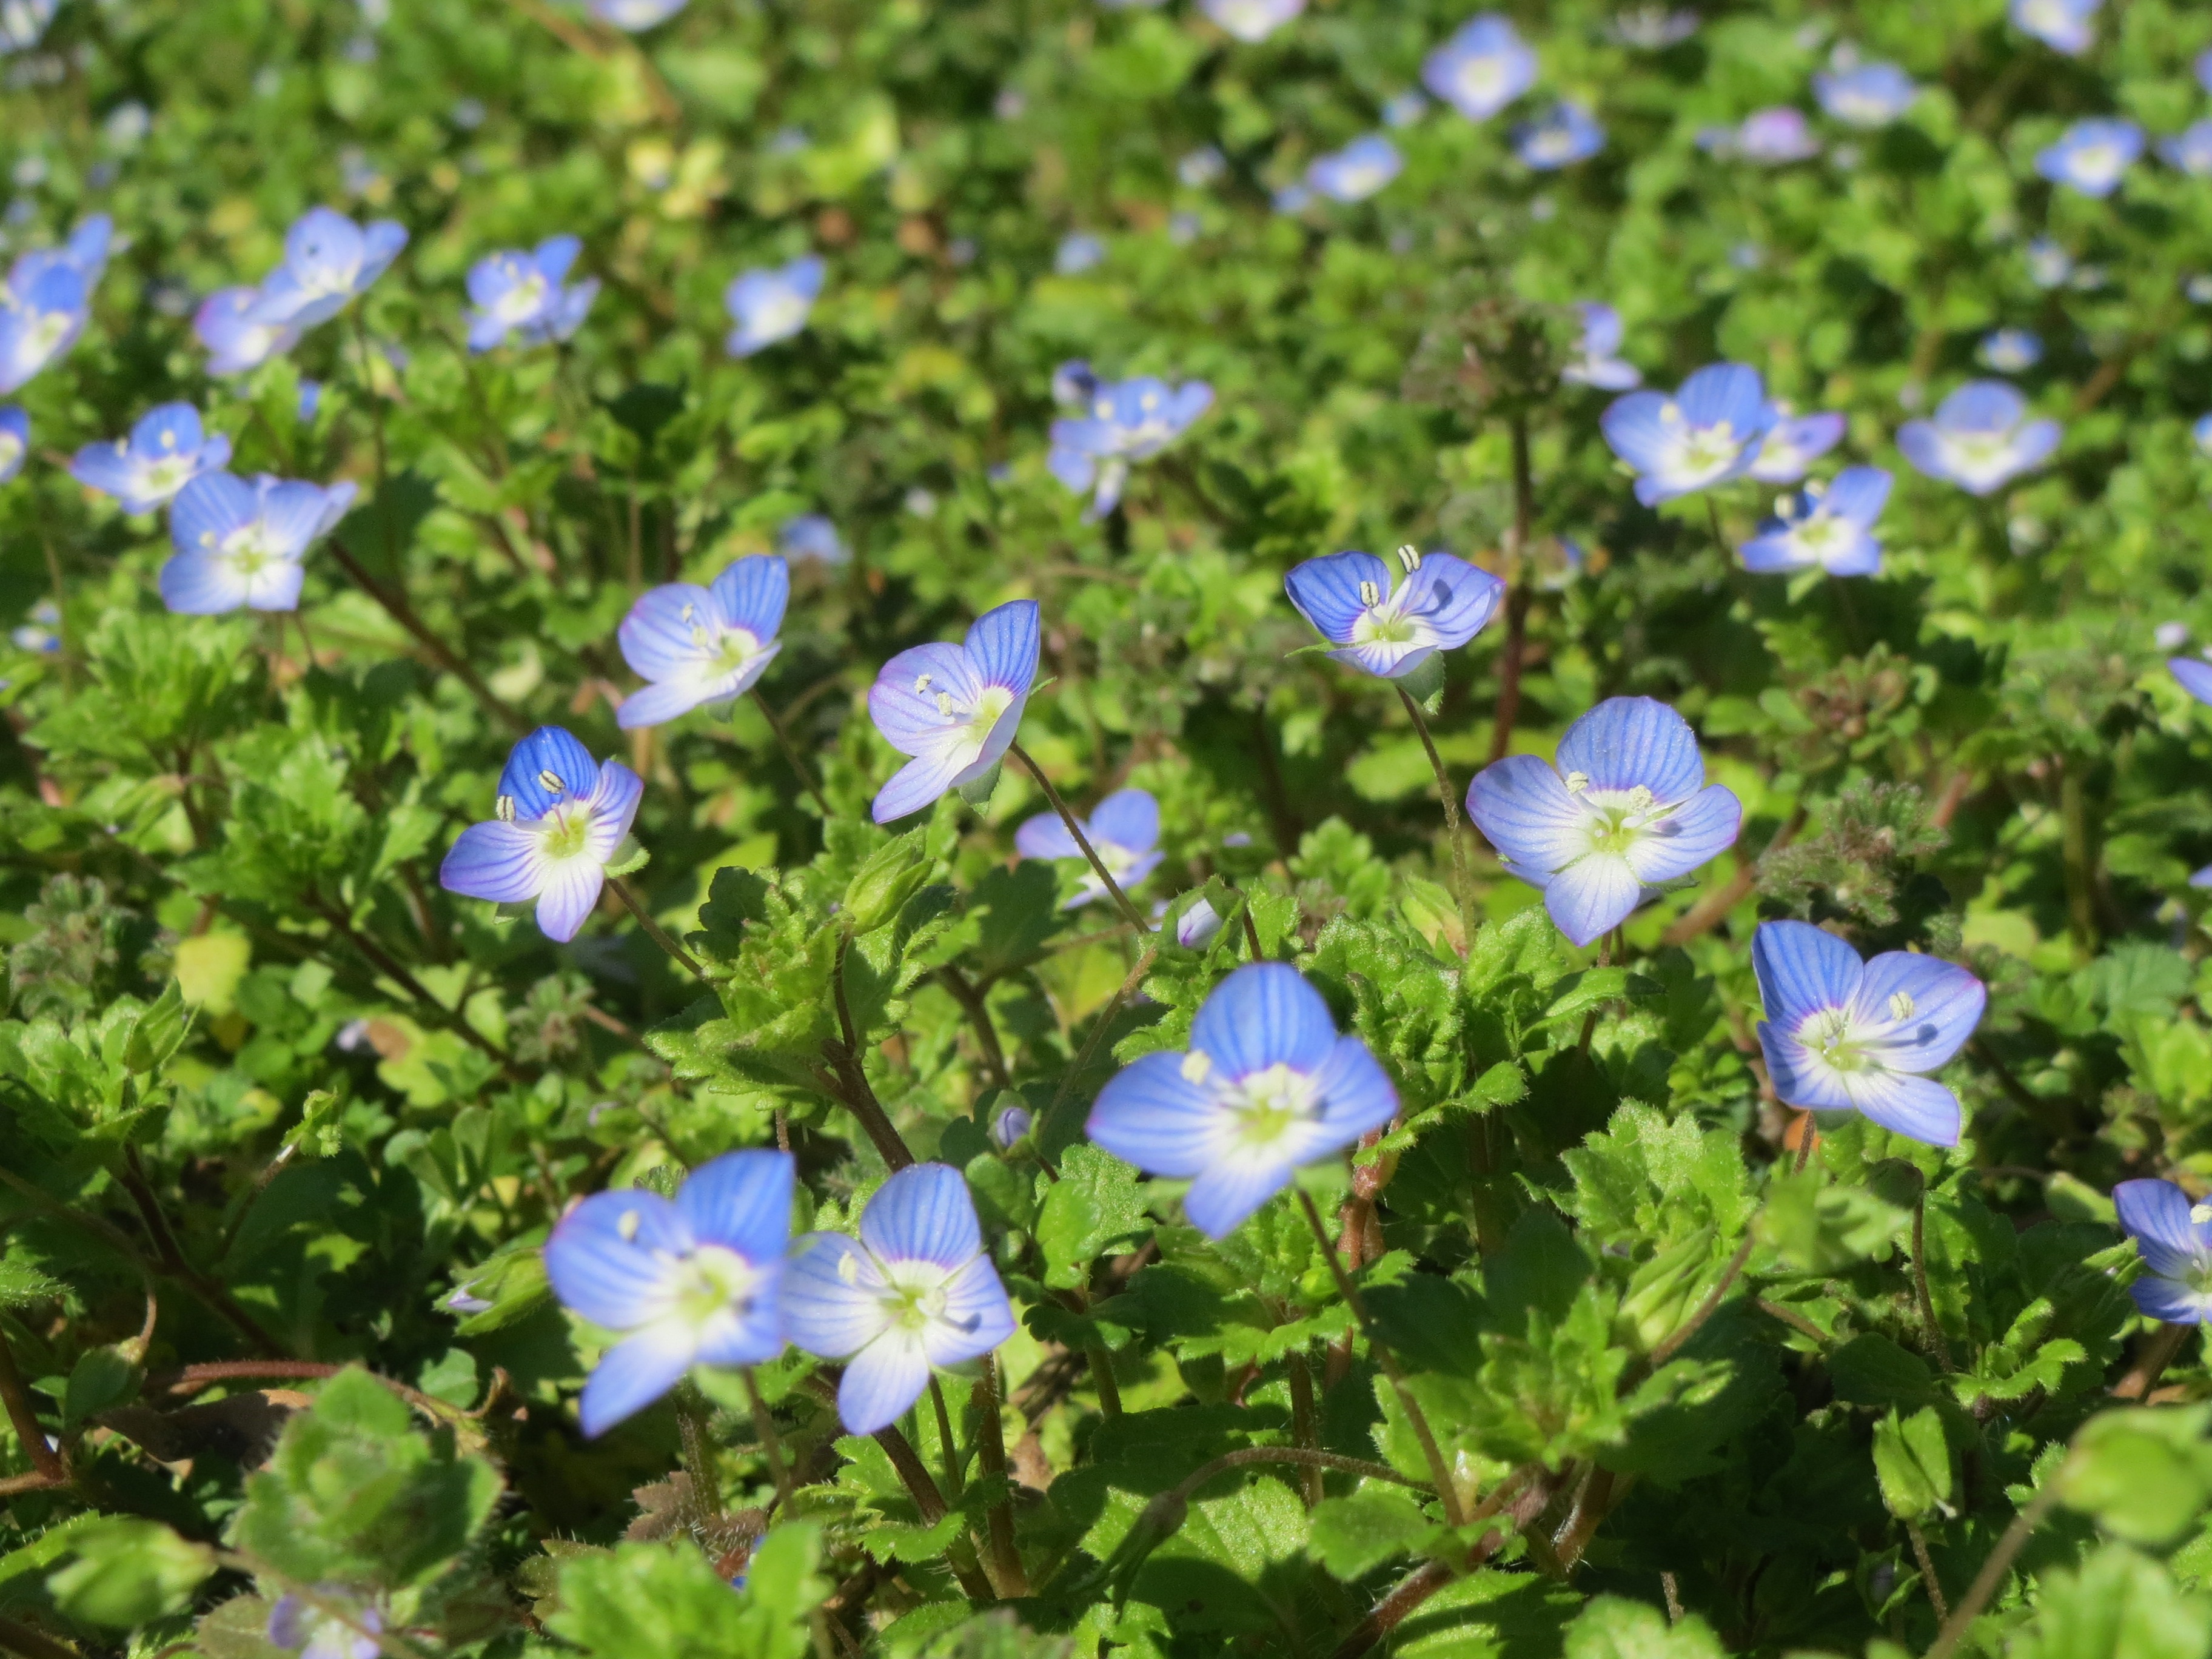
blossom, plant, meadow, flower, botany, flora, wildflower, geranium, flowering plant, bird's eye, bellflower family, annual plant, veronica persica, birdeye speedwell, common field speedwell, persian speedwell, large field speedwell, winter speedwell, land plant, violet family, morning glory family